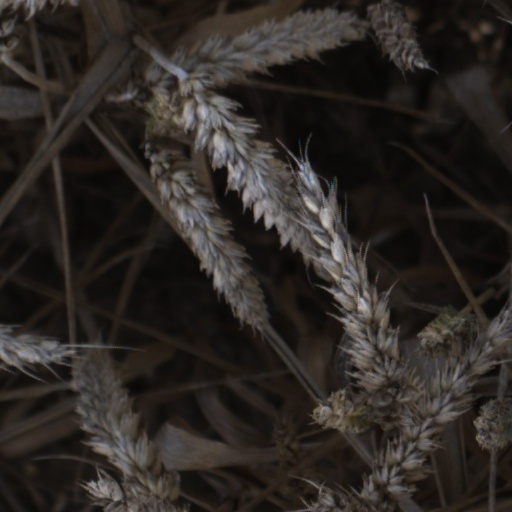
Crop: wheat